Double bass

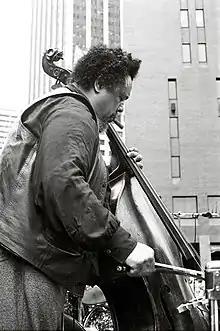
Jazz bassist Charles Mingus was also an influential bandleader and composer whose musical interests spanned from bebop to free jazz.

Double bass players use various accessories to help them to perform and rehearse. Three types of mutes are used in orchestral music: a wooden mute that slides onto the bridge, a rubber mute that attaches to the bridge and a wire device with brass weights that fits onto the bridge. The player uses the mute when the Italian instruction "con sordino" ("with mute") appears in the bass part, and removes it in response to the instruction "senza sordino" ("without mute"). With the mute on, the tone of the bass is quieter, darker, and more somber. Bowed bass parts with a mute can have a nasal tone. Players use a third type of mute, a heavy rubber practice mute, to practice quietly without disturbing others (e.g., in a hotel room).